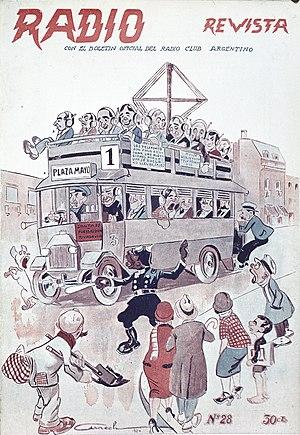
Radio Revista, n°28, vers 1924. Publication de l'organisation à but non lucratif Radio Club Argentino.